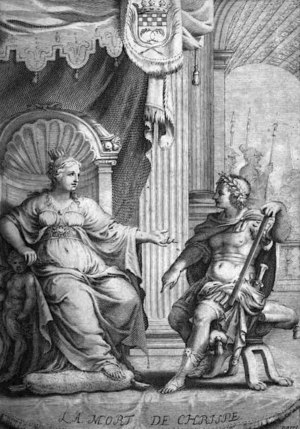
François (dit Tristan) L'Hermite (1601-1655) - La mort de Chrispe, frontispice par Jacques Stella, gravé par Pierre Daret (1645)
La Mort de Chrispe est une tragédie en cinq actes de Tristan L'Hermite. Dédiée à Claire-Charlotte d'Ailly, duchesse de Chaulnes, la pièce compte 1 676 alexandrins. Représentée en 1645 par l'Illustre Théâtre avec le jeune Molière, elle est publiée la même année.